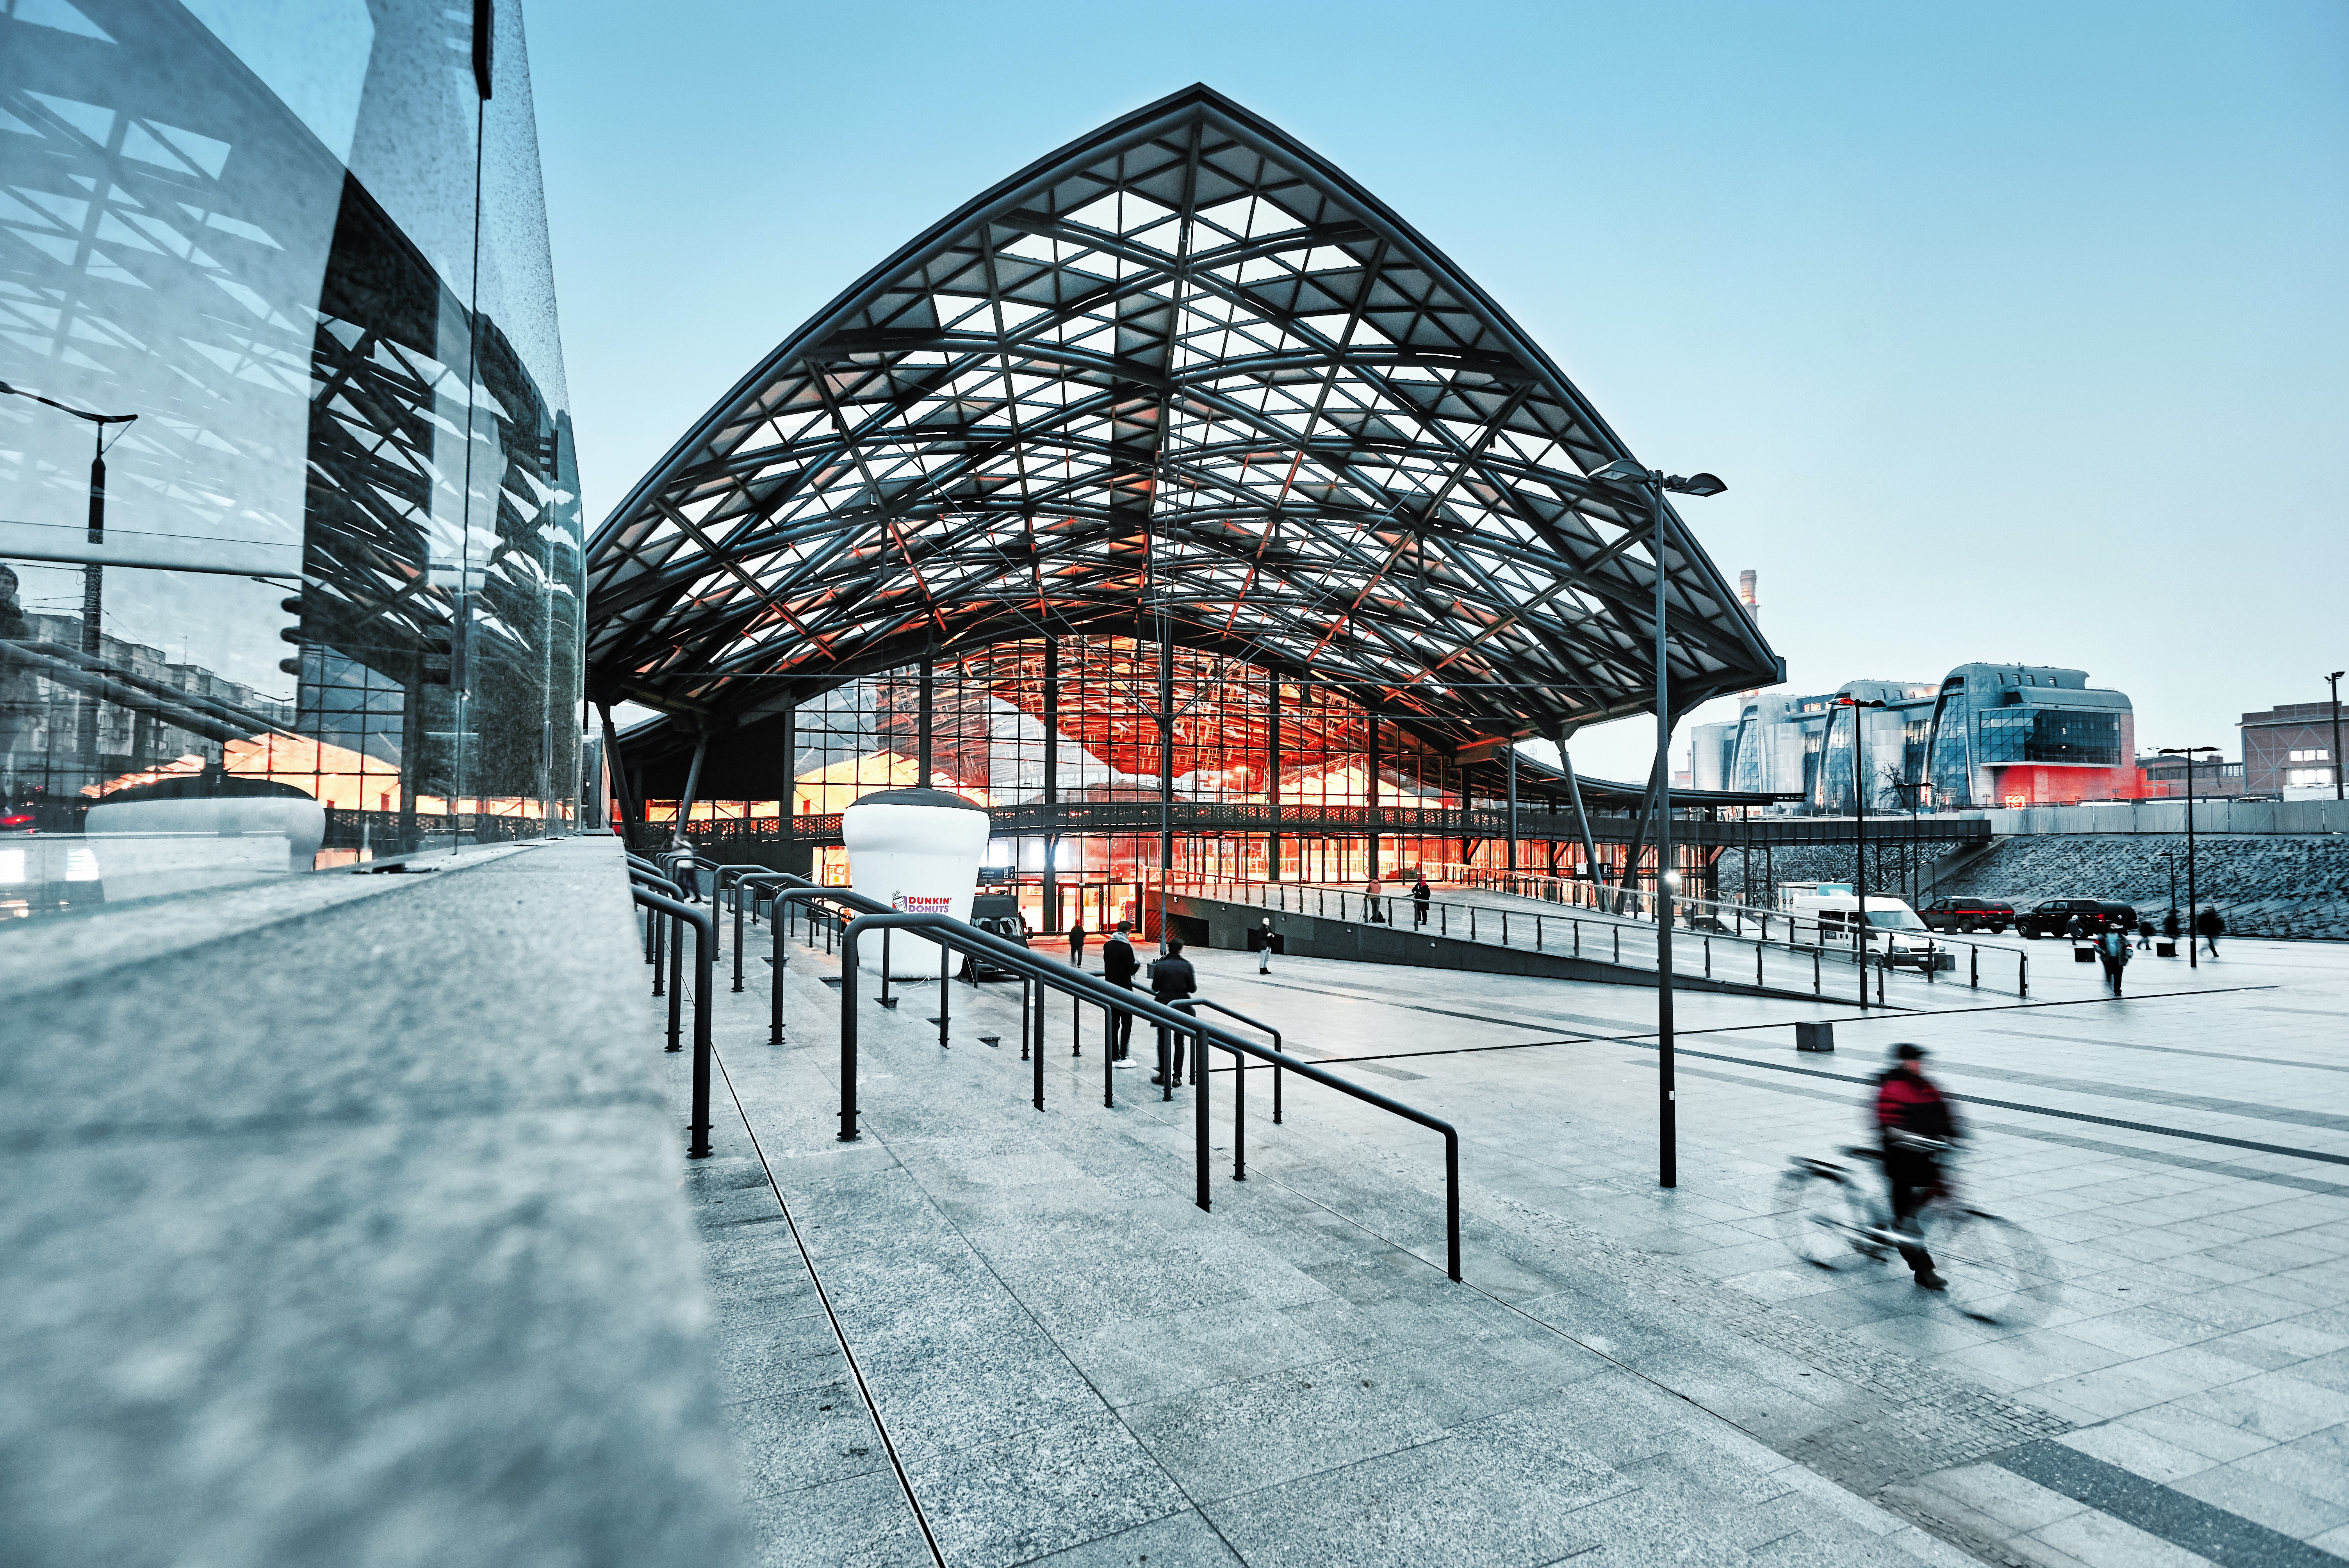
snow, winter, architecture, cityscape, ice, weather, landmark, season, urban area, ice rink